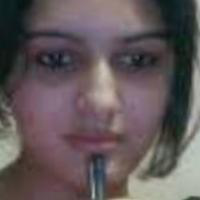
Age group: age 21-30